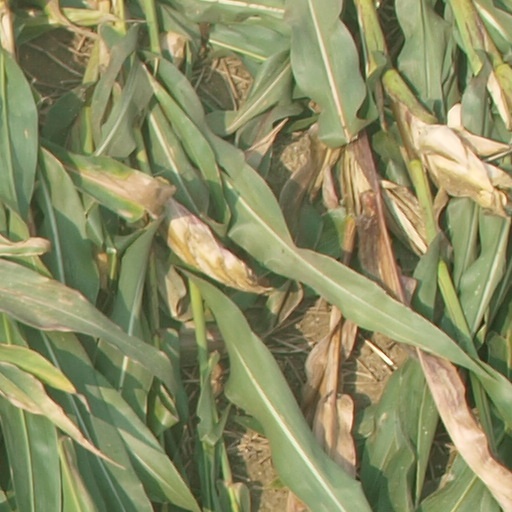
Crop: maize; corn